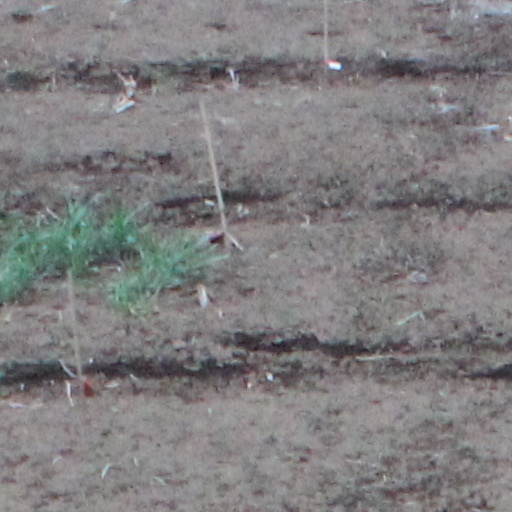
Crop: wheat